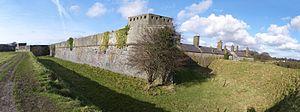
Angle sud est du fort du magazin dans le Phoenix Park à Dublin